World Zionist Congress

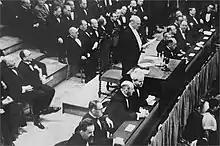
20th Zionist Congress, Zurich 1937

Zionist participants in the World Zionist Congress are free to form "Brit Olamit" or Zionist World Unions (ideological groupings), which are somewhat like political parties. While Israeli political parties can participate in the Congress, "brits" are also organized and voted into the Congress by non-Israelis, making the Congress a multinational deliberative body for the Jewish diaspora. However, as "aliyah" has brought Jews to Israel from other countries, Israeli representation in the legislature has increased at the expense of non-Israeli Jewish diaspora representation. A Brit Olamit (World Union) must have representation in at least five countries to send a delegation to the Congress.